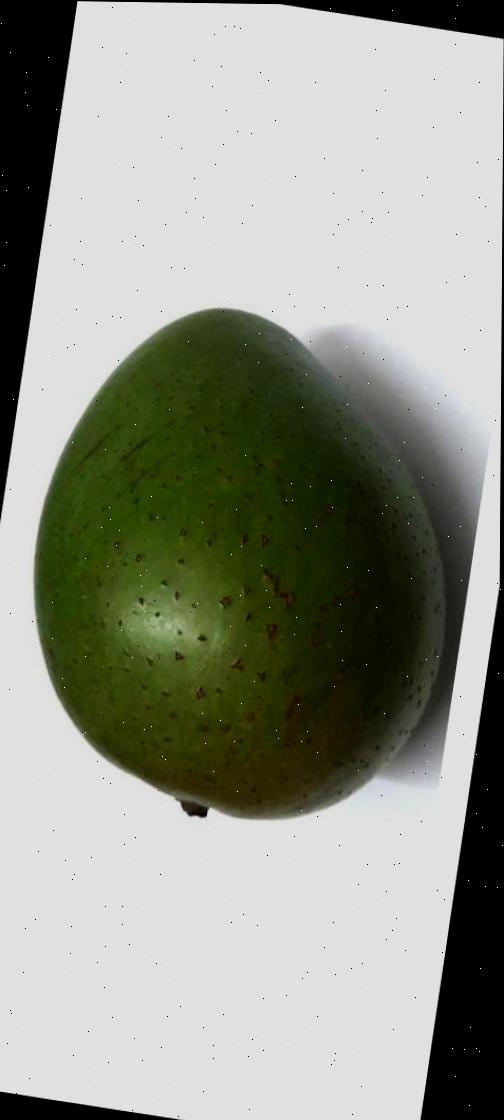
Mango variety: Ashshina Zhinuk